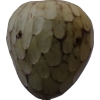
Label: cherimoya